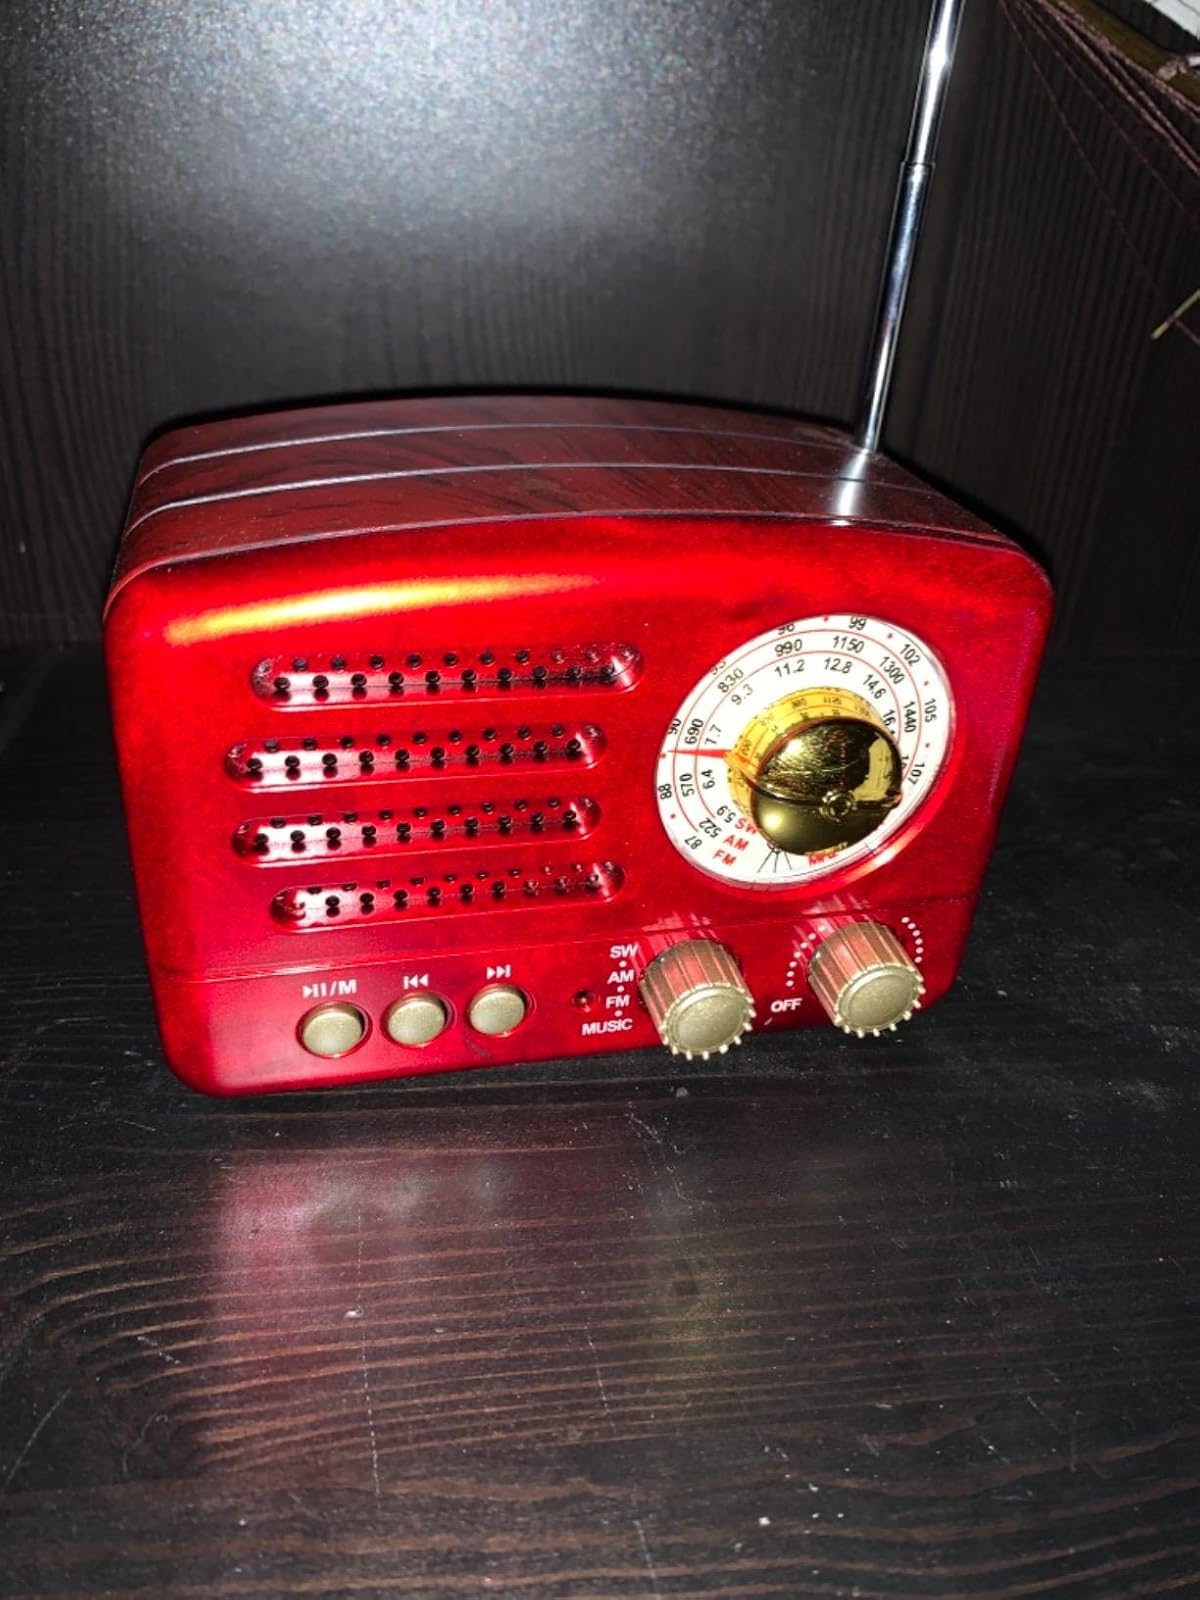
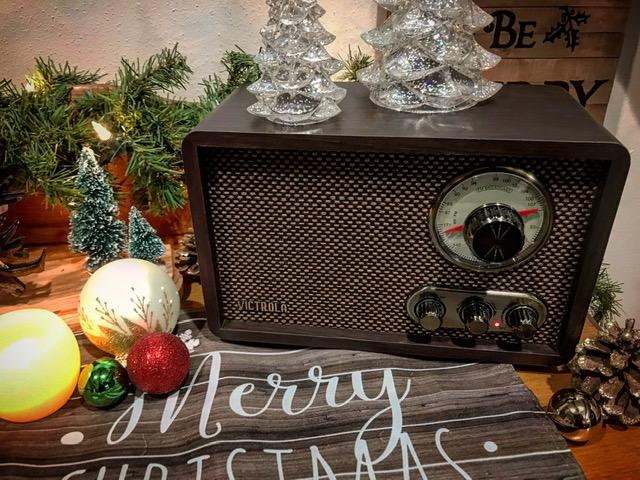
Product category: radio
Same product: no